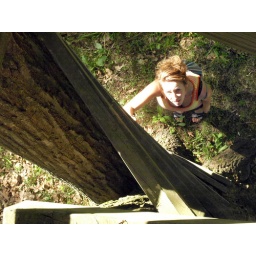
Havent been in the tree house in over 3 years, so decided to climb it, and it didnt break!